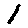
Label: 1